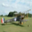
Label: airplane